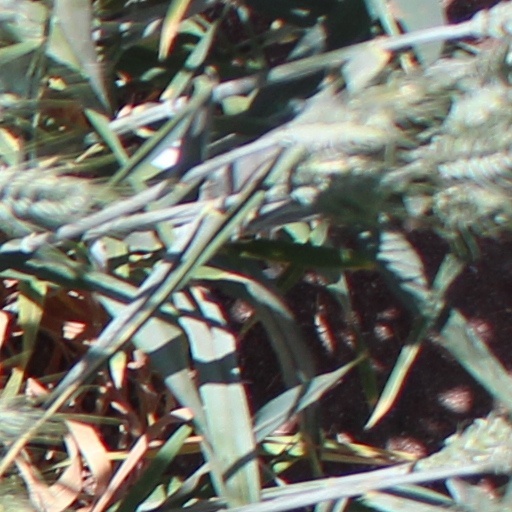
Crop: wheat